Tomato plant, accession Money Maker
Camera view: horizontal (90 deg, fisheye); turntable rotation: 90 degrees
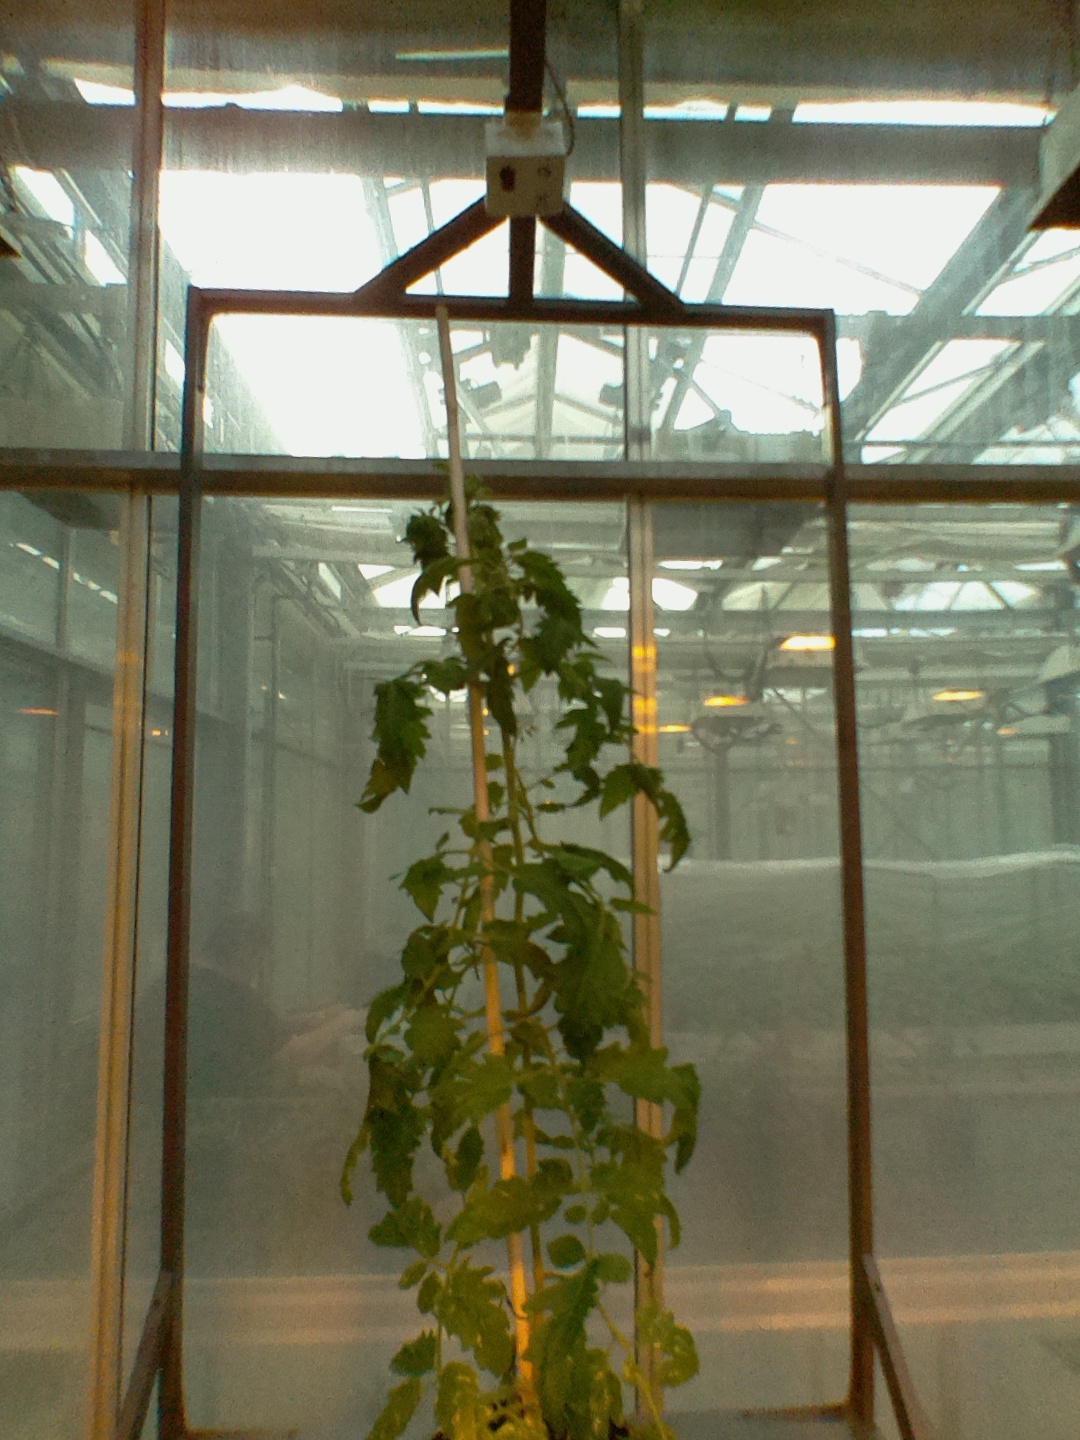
BBCH growth stage 65: Full flowering, 50%-60% of flowers open, first petals falling